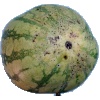
Label: Watermelon 1